Mursi people

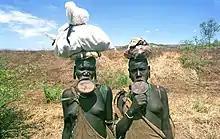
Young women in Mago NP

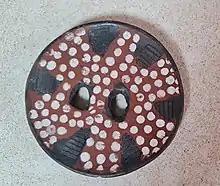
Mouthpiece plate of Morsi tribe

Like many agro-pastoralists in East Africa, the Mursi believe that they experience a force greater than themselves, which they call "Tumwi". This is usually located in the Sky, although sometimes "Tumwi" manifests itself as a thing of the sky ("ahi a tumwin"), such as a rainbow or a bird. The principal religious and ritual office in the society is that of the Kômoru, the Priest or Shaman. This is an inherited office, unlike the more informal political role of the Jalaba. The Kômoru embodies in his person the well-being of the group as a whole and acts as a means of communication between the community and the god ("Tumwi"), especially when it is threatened by such events as drought, crop pests and disease. His role is characterized by the performance of public rituals to bring rain, to protect men, cattle and crops from disease, and to ward off threatened attacks from other tribes. Ideally, in order to preserve this link between the people and the Tumwi, the Kômoru should not leave Mursiland or even his local group ("bhuran"). One clan in particular, Komortê, is considered to be, par excellence, the priestly clan, but there are priestly families in two other clans, namely Garikuli and Bumai.